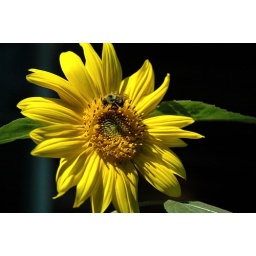
This sunflower volunteered under one of our bird feeders. It flowered much earlier than our garden-cultivated flowers.